Ōma

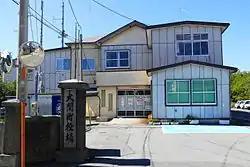
Ōma town hall

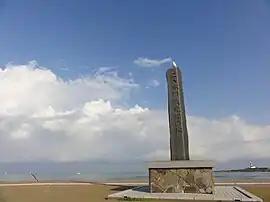
Monument at the northernmost point of Honshū (Omazaki)

Ōma occupies the northwestern coastline of Shimokita Peninsula, facing the Tsugaru Strait. is the northernmost point on the island of Honshū. Much of the town is within the limits of the Shimokita Hanto Quasi-National Park. In 2002, the Ministry of the Environment classified some tidal flats of the Ōma shoreline as one of the 500 Important Wetlands in Japan particularly for its biodiversity of marine flora, especially several varieties of kelp.